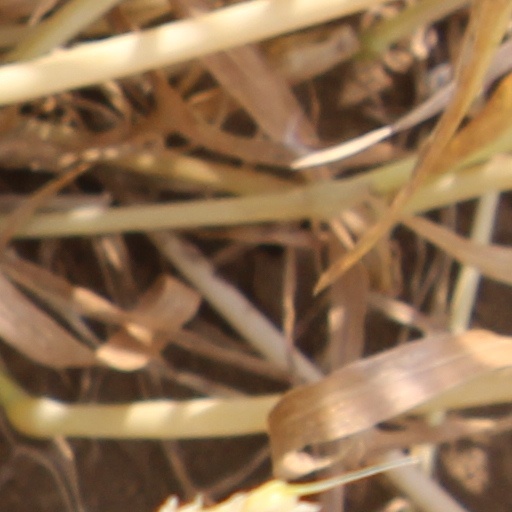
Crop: wheat